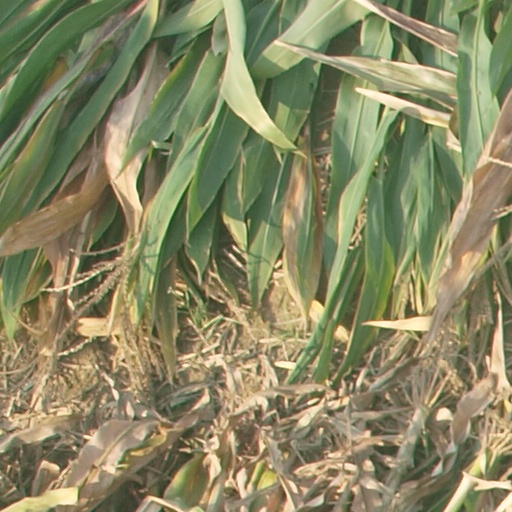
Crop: maize; corn